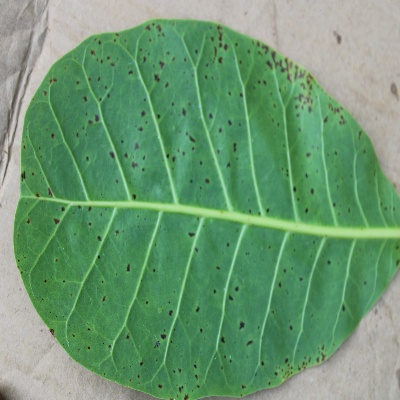
Crop: Cashew
Condition: anthracnose